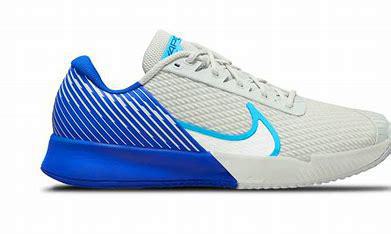
Brand: Nike
Model: Court Air Zoom Vapor Pro 2